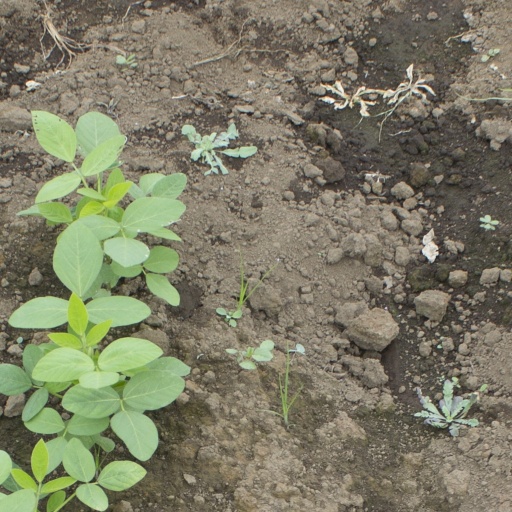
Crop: soybean